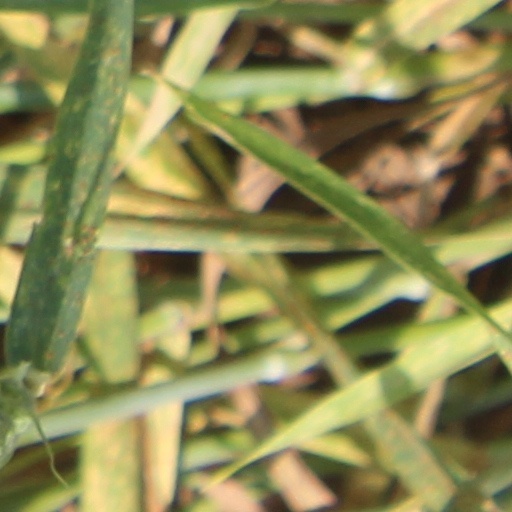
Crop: wheat